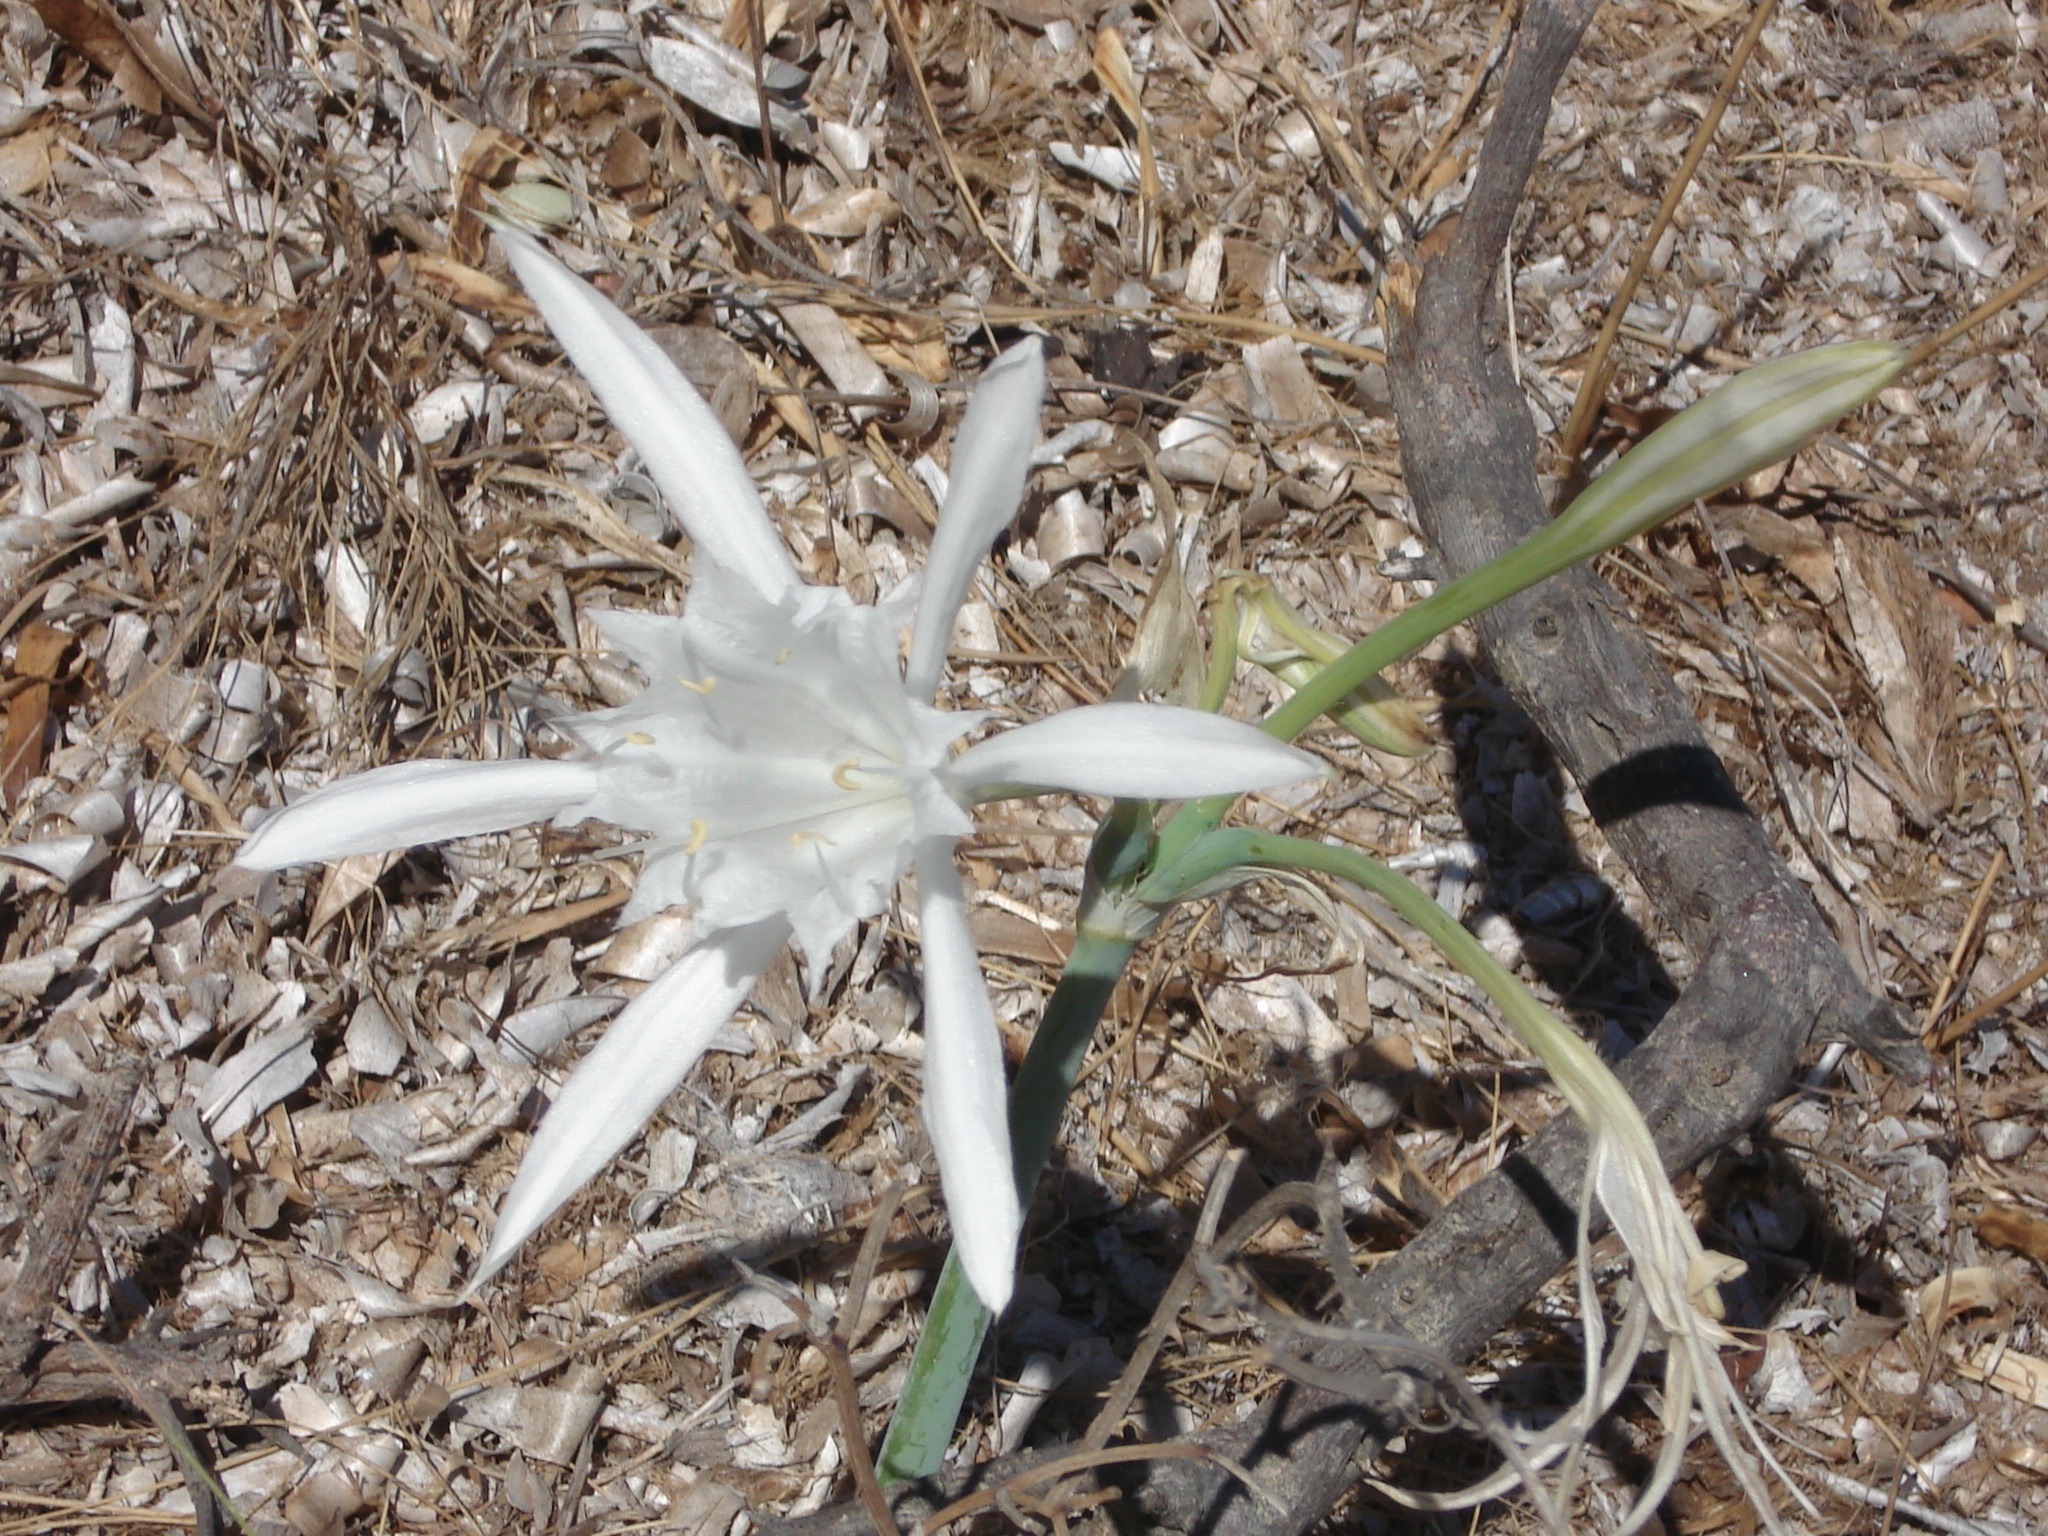
nature, plant, white, flower, summer, flora, earth, petals, edelweiss, flowering plant, grass family, land plant